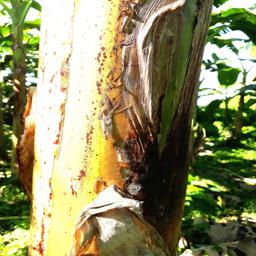
Label: PSEUDOSTEM WEEVIL